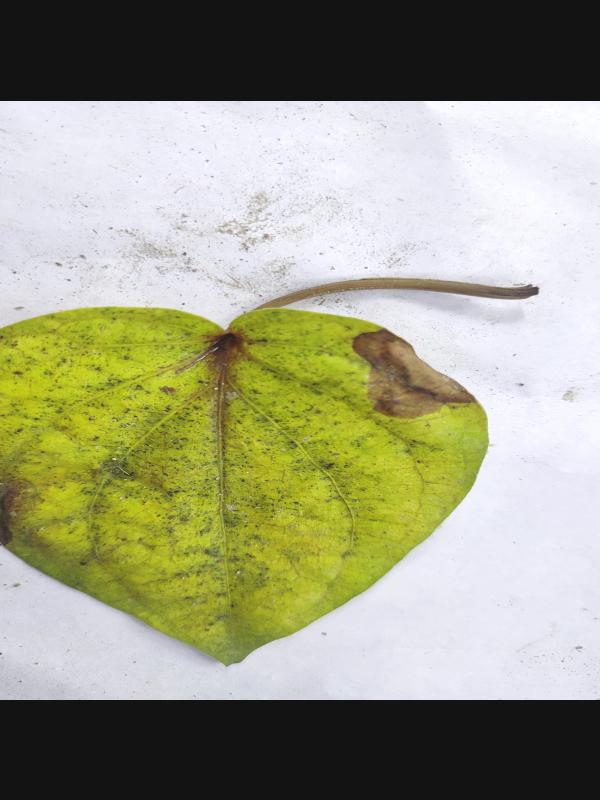
Label: Dried_Leaf